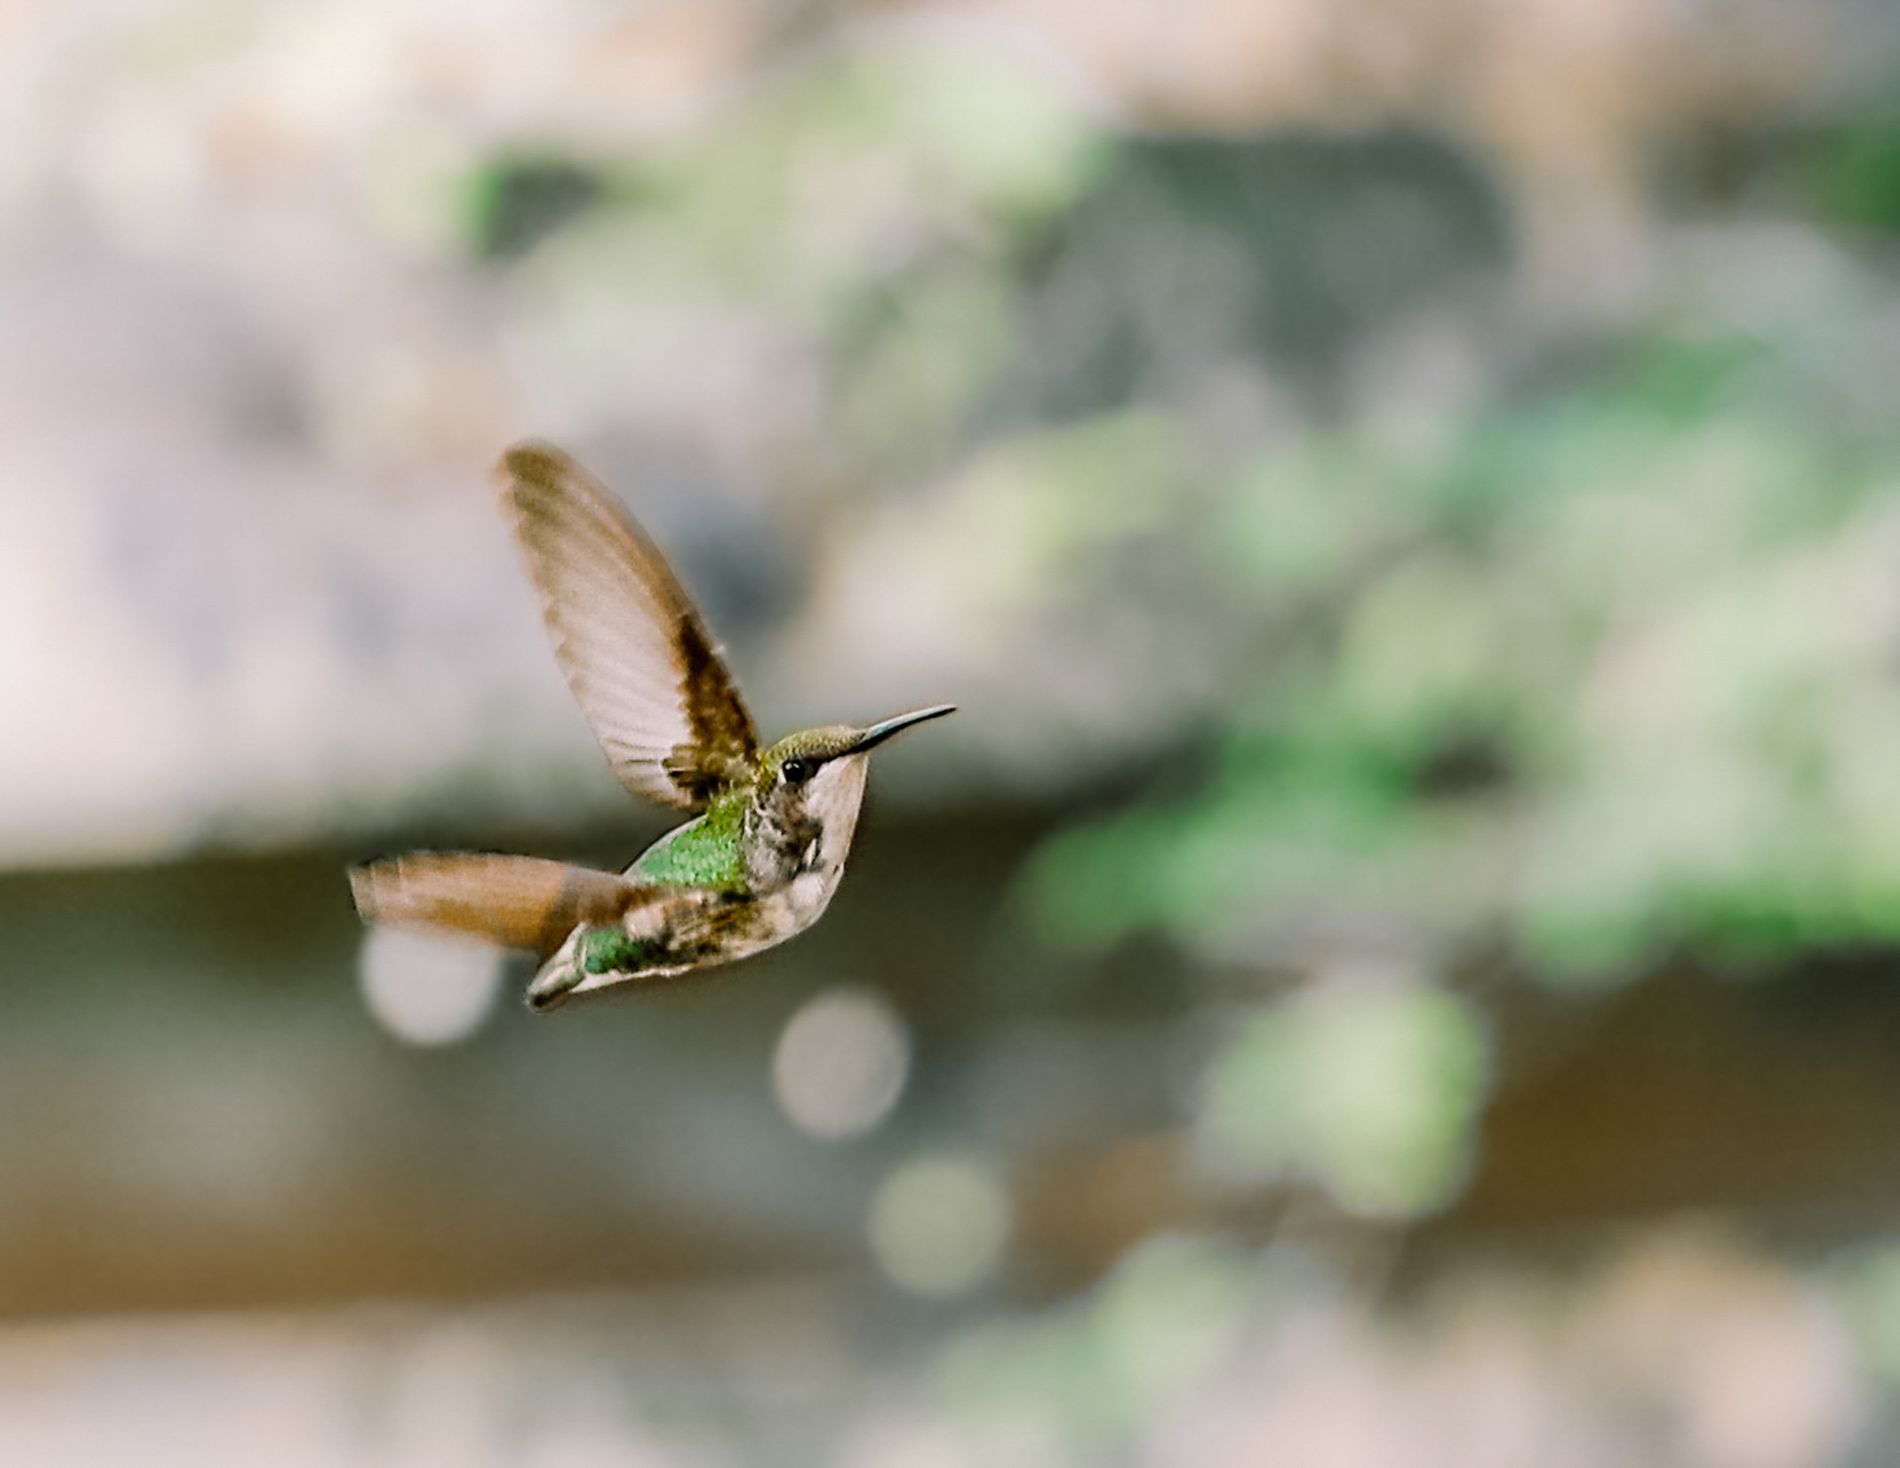
Bird Flying in Nature
this shot features a dynamic moment in the wildlife, in this scene the bird is spreading both of its wings, while the background is blurry.
this wildlife photography was taken from a point of view, it was taken at a dynamic moment of a bird spreading its wings, the focal point which is the bird makes the nature background blurry, the mood is wildlife, while the color palette is earthy.
Labels: Animal, Bird, Flying, Hummingbird, Beak, Bee Eater, Nature
Camera: Canon Canon EOS R
Lens: RF24-105mm F4 L IS USM
Aperture: F4
Exposure: 1/1600 sec
ISO: 1000
Focal length: 105.0 mm